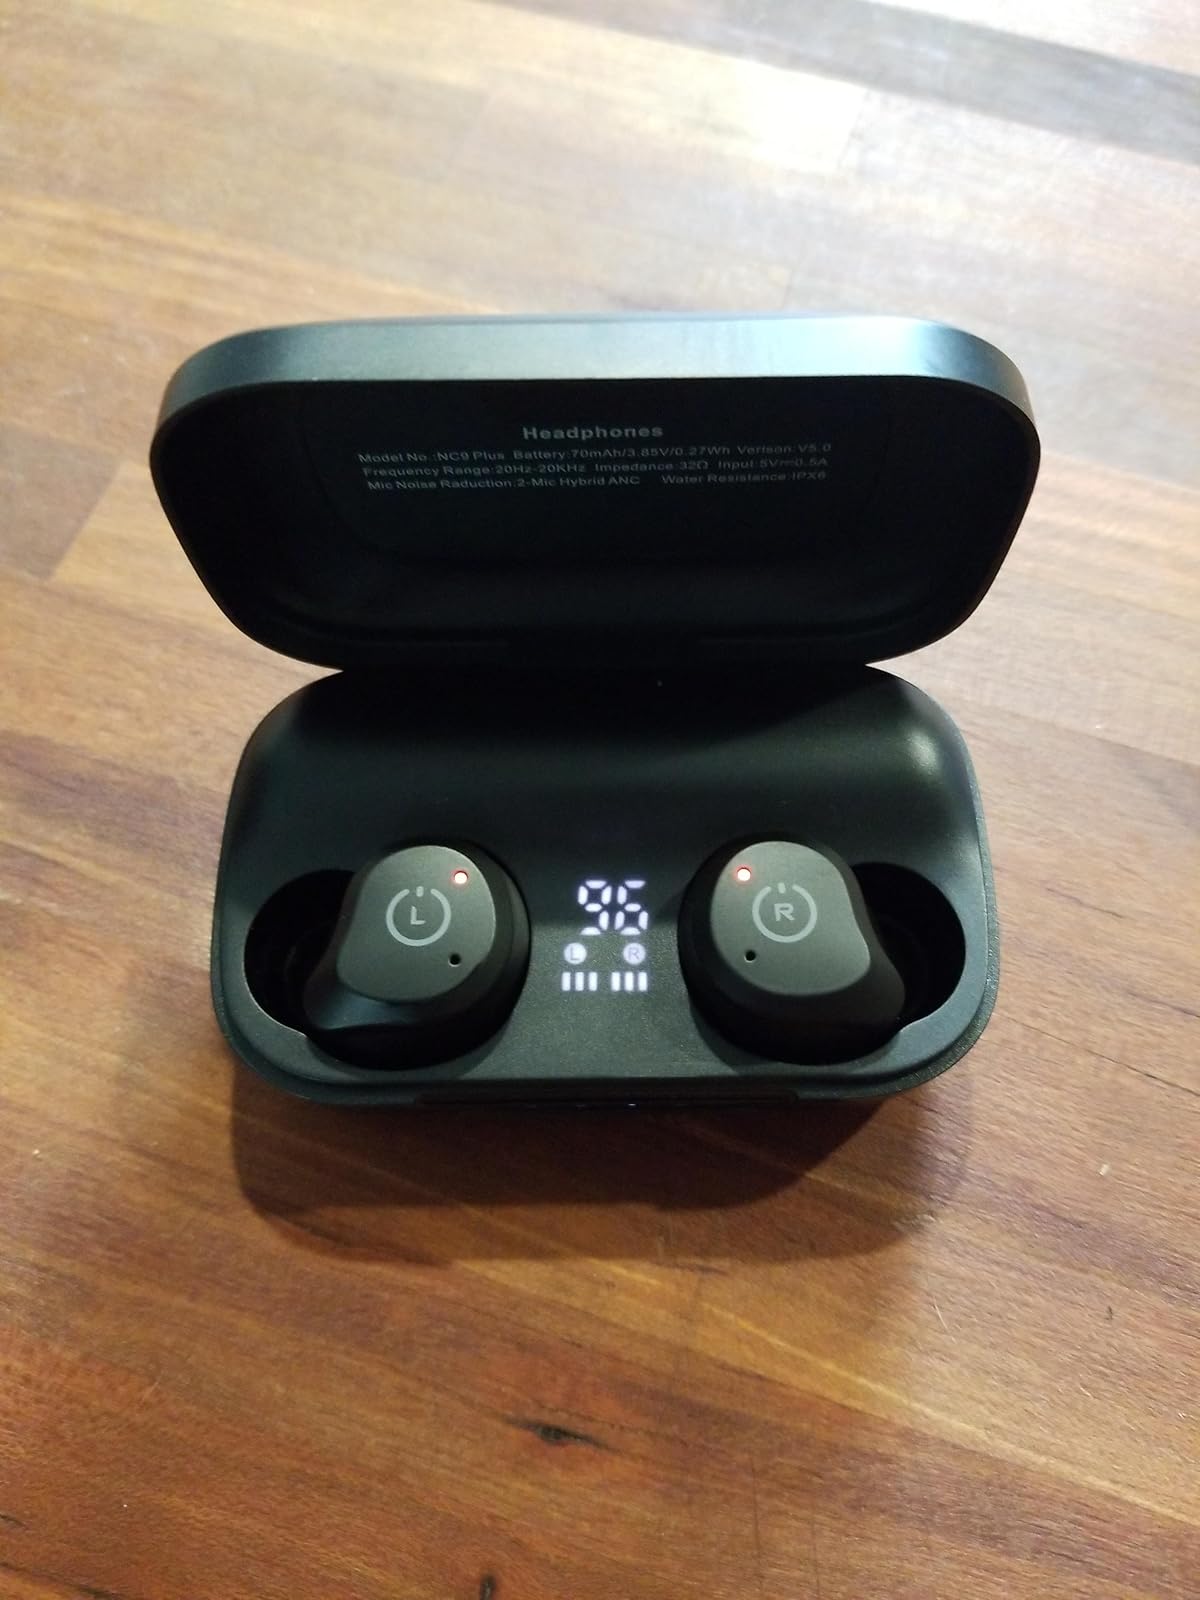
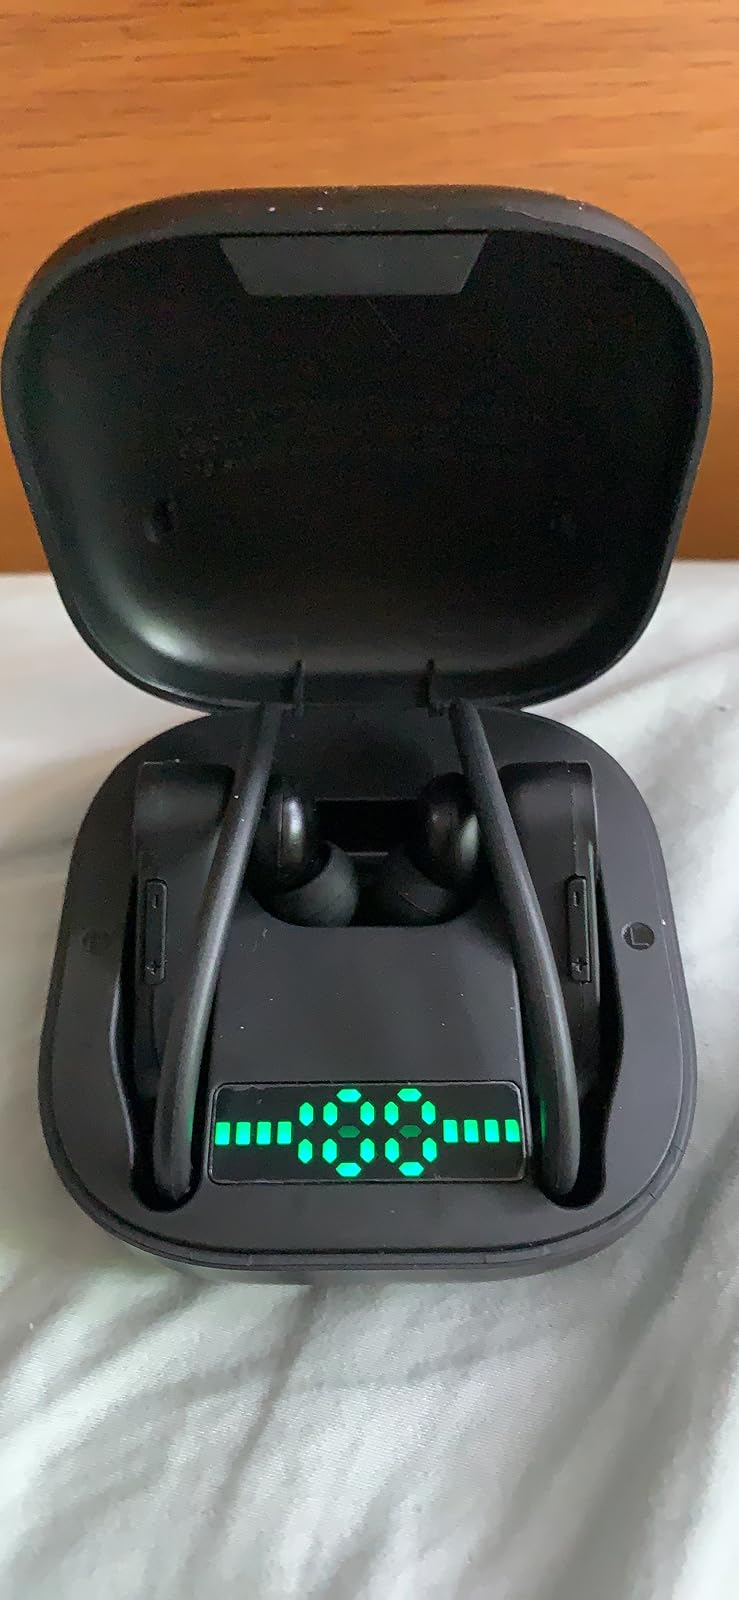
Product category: earbuds
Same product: no